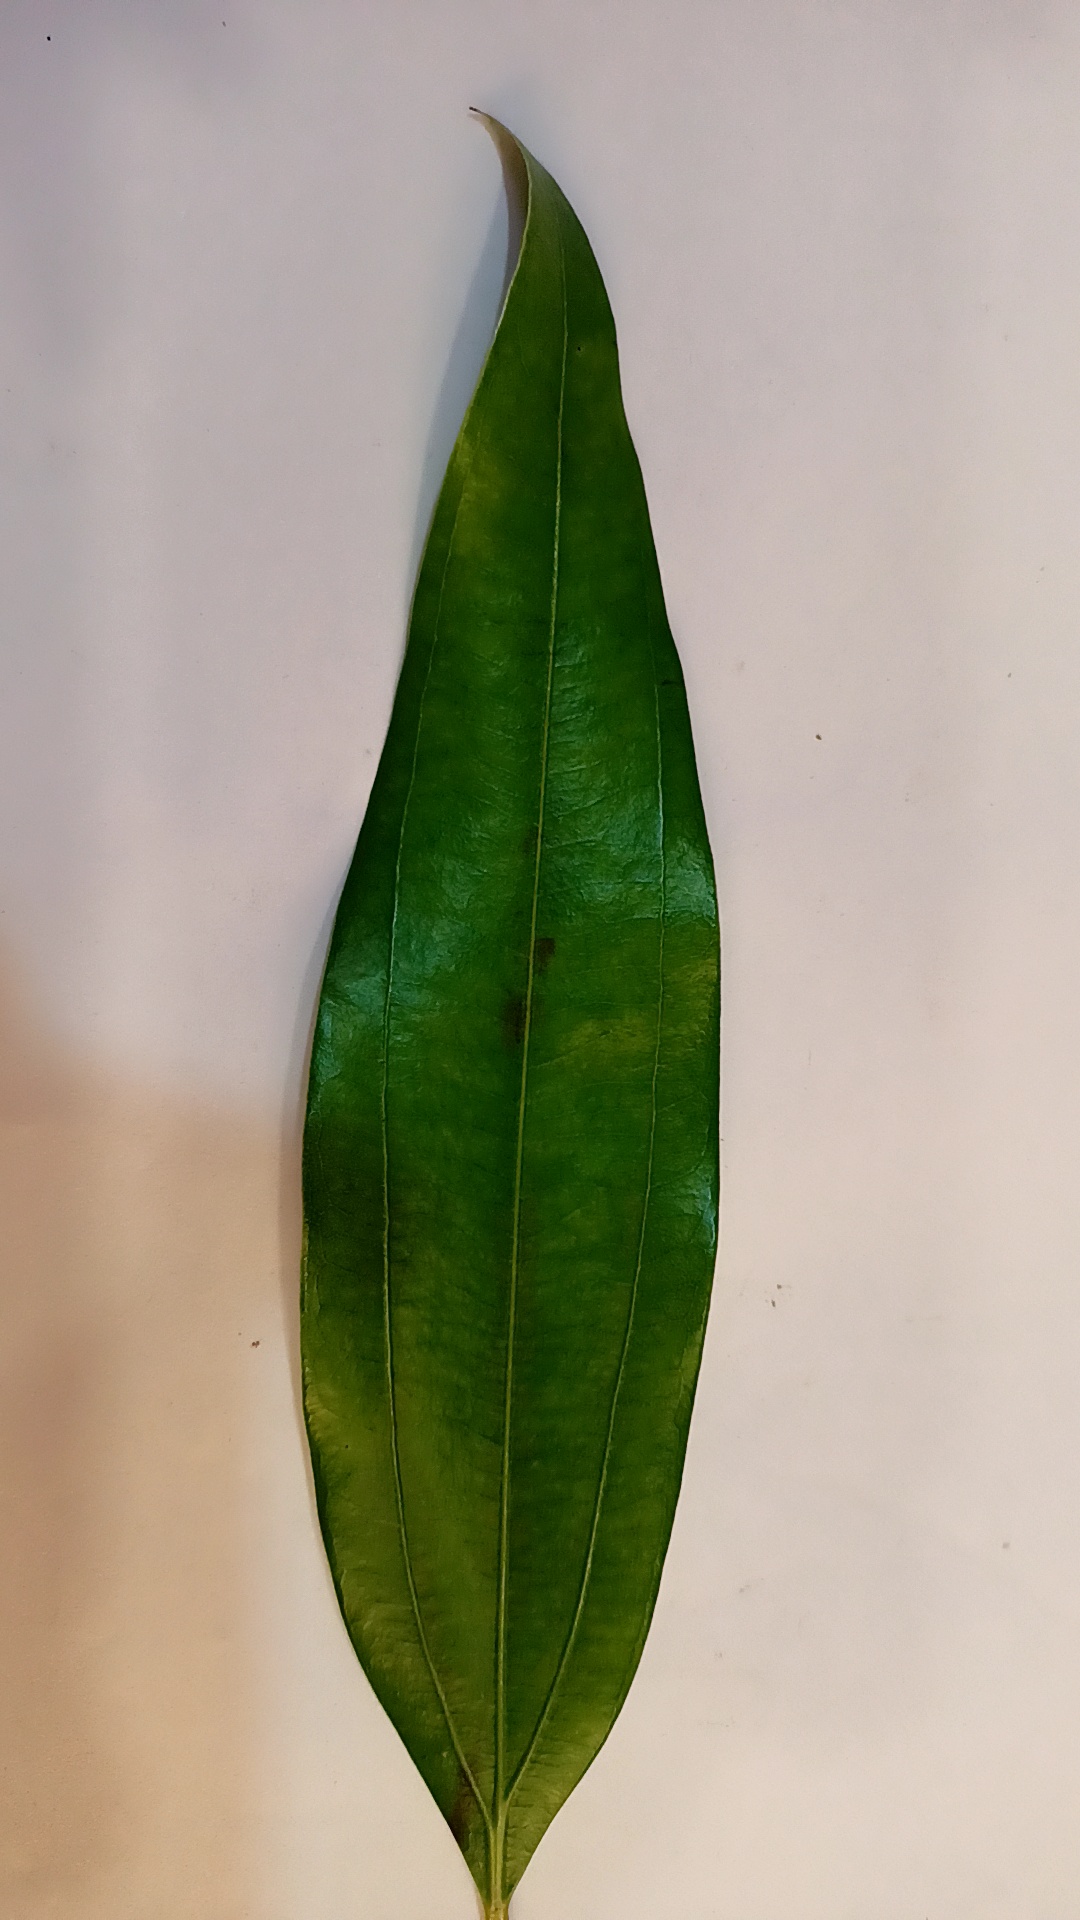
Label: Healthy